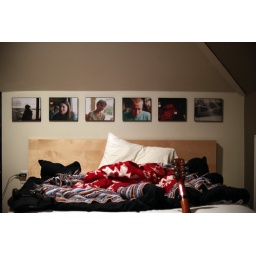
Added friends to the friend wall above my bed today.